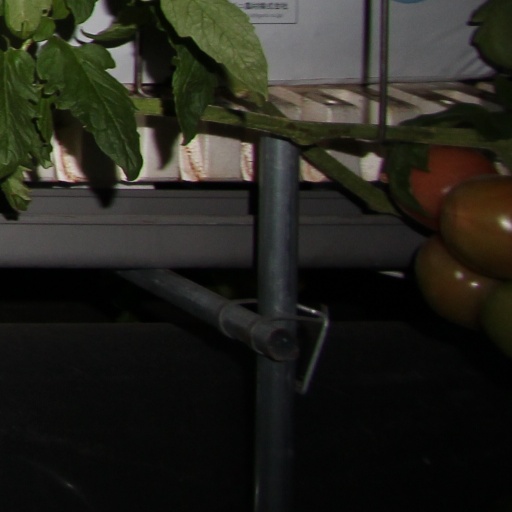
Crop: tomato